Manitou Beach

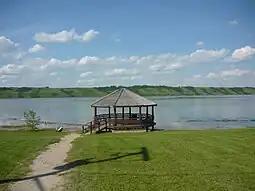
Gazebo

Manitou Beach is a tourist destination. It features mineral spa, a dance hall, a nine-hole golf course, numerous art galleries, and a regional park and campground.